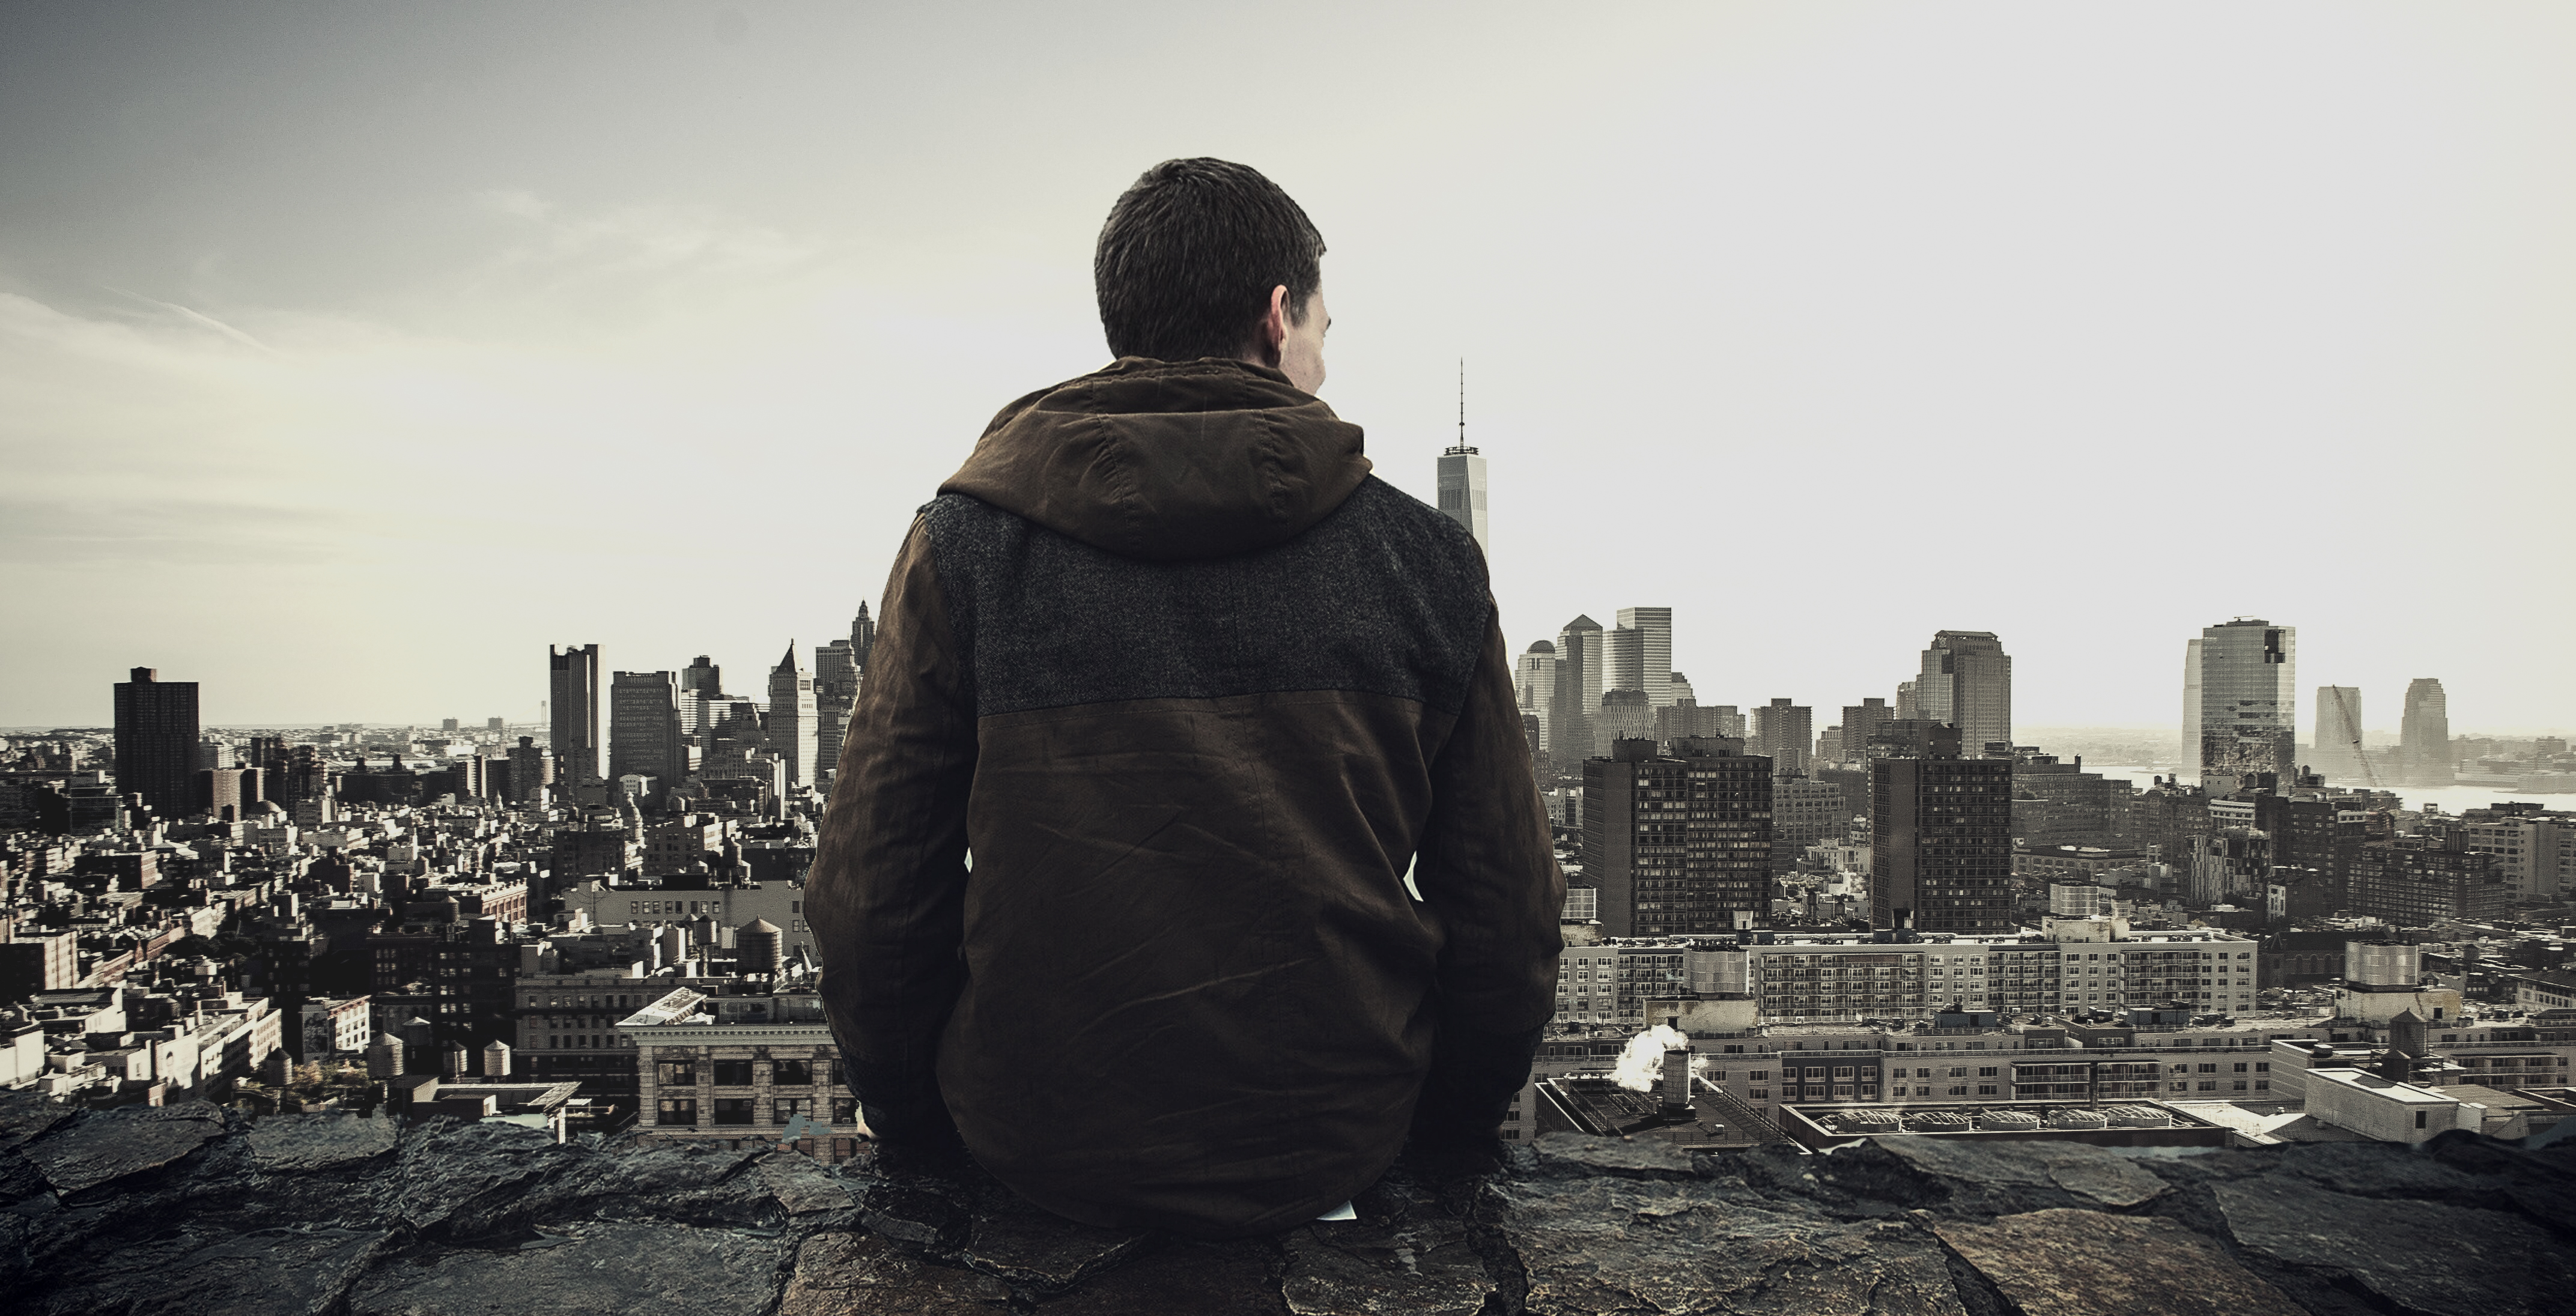
man, person, architecture, people, skyline, photography, city, skyscraper, urban, crowd, monument, cityscape, statue, temple, buildings, photograph, image